Ethnic groups in the Philippines

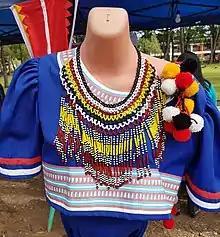
Umayamnon traditional women's attire

The Palawan tribal people, also known as the Palawano (only by outsiders) or Palaw'an (or "Palawan", depending on sub-dialect), are an indigenous ethnic group of the Palawan group of islands in the Philippines. They traditionally hunt using soars and bamboo blowguns. They speak the Palawano language, which is divided into four ethno-linguistic subgroupings: the Quezon Palawano which is also known as the Central Palawano; the Bugsuk Palawano or South Palawano; Brooke's Point Palawano; and Southwest Palawano. Palawanos are more popularly known as Palawans, which is pronounced faster than the name of the province. The Quezon Palawano subgroup are found in Southern Palawan, particularly on the western section of the municipality of Quezon including the eastern part of Abo-abo of the municipality of Sofronio Espanola, going southward down to the northern section of the municipality of Rizal. A large group of Palawans can also be found in Sitios Gugnan, Kambing, Tugpa, and Kalatabog of Barangay Panitian. The Taw't Bato of the municipality of Rizal at the foot of Mt. Matalingahan also belongs to this same Palawan tribal group although their language is 15 percent different from the Quezon Palawanos. The Palawano closely resemble the Tagbanwa, and in the past, they were doubtless the same people. Some Tausug residents in Palawan call the Palawano "Traan", which means "people in scattered places". Like the Yakan of Basilan, the Palawano live in houses out of sight of each other, scattered among their plots of farm lands. Their main occupation is subsistence farming, cultivating mainly upland rice. Their religion is an old pre-Hispanic belief that mixes traditional animism with elements of Hinduism and Islamic belief. Some have embraced Islam from their southern Molbog and Palawani neighbors. A small number of them are Protestant due to recent missionary campaigns.